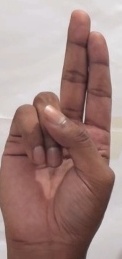
ASL sign: U